Dalvik (software)

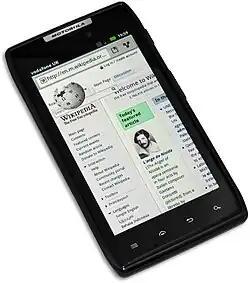
A Dalvik-powered phone

The relative merits of stack machines versus register-based approaches are a subject of ongoing debate.